Navy Pier

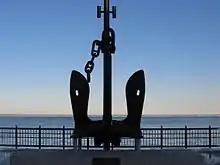
USS "Chicago" anchor

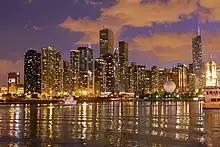
New Eastside from Navy Pier

There are many outdoor attractions at the Navy Pier Park, such as the Pepsi Wave Swinger, Light Tower Ride, Remote Control Boats (now removed along with fountain around the Wave Swinger), Teacups and the Carousel. New for 2021 is Drop Tower, an S&S Double Shot relocated from the closed Pleasure Island.